Nuclear power

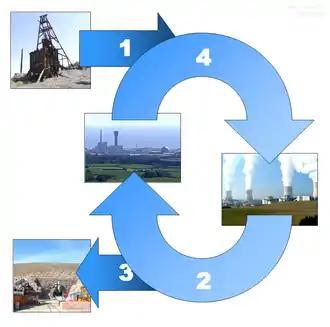
The nuclear fuel cycle begins when uranium is mined, enriched, and manufactured into nuclear fuel (1), which is delivered to a nuclear power plant. After use, the spent fuel is delivered to a reprocessing plant (2) or to a final repository (3). In nuclear reprocessing, 95% of spent fuel can potentially be recycled to be returned to use in a power plant (4).

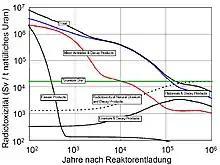
Activity of spent UOx fuel in comparison to the activity of natural uranium ore over time

During the 1980s one new nuclear reactor started up every 17 days on average. By the end of the decade, global installed nuclear capacity reached 300GW. Since the late 1980s, new capacity additions slowed significantly, with the installed nuclear capacity reaching 366GW in 2005.